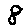
Label: 8